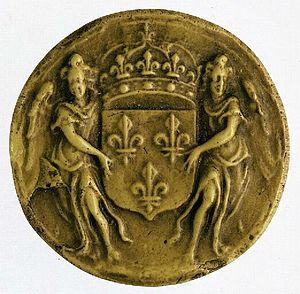
Moulage du contre-sceau du grand sceau de Louis XIV, roi de France. Sceau anépigraphe.
Louis XIV, dit Louis le Grand ou le Roi-Soleil, né le 5 septembre 1638 au château Neuf de Saint-Germain-en-Laye et mort le 1ᵉʳ septembre 1715 à Versailles, est un roi de France et de Navarre. Son règne s'étend du 14 mai 1643 — sous la régence de sa mère Anne d'Autriche jusqu'au 7 septembre 1651 — à sa mort en 1715. Son règne de 72 ans est l'un des plus longs de l'histoire d'Europe et le plus long de l'histoire de France.
La sigillographie, appelée également sphragistique, est la discipline historique qui a pour objet l'étude des sceaux sous tous leurs aspects et quelle qu'en soit la date. Elle décrit matrices et empreintes et les étudie de façon critique, du point de vue historique, artistique, technique et de la valeur probatoire : types, légendes, modes d'apposition et nature diplomatique et juridique, ainsi que les méthodes de conservation.
Un sceau, ou un scel, est une empreinte destinée à garantir l'authenticité d'un document ou d'une information, et à rendre évidente son éventuelle divulgation ou son altération. Le terme désigne également l'objet, la matrice qui permet de réaliser cette empreinte.